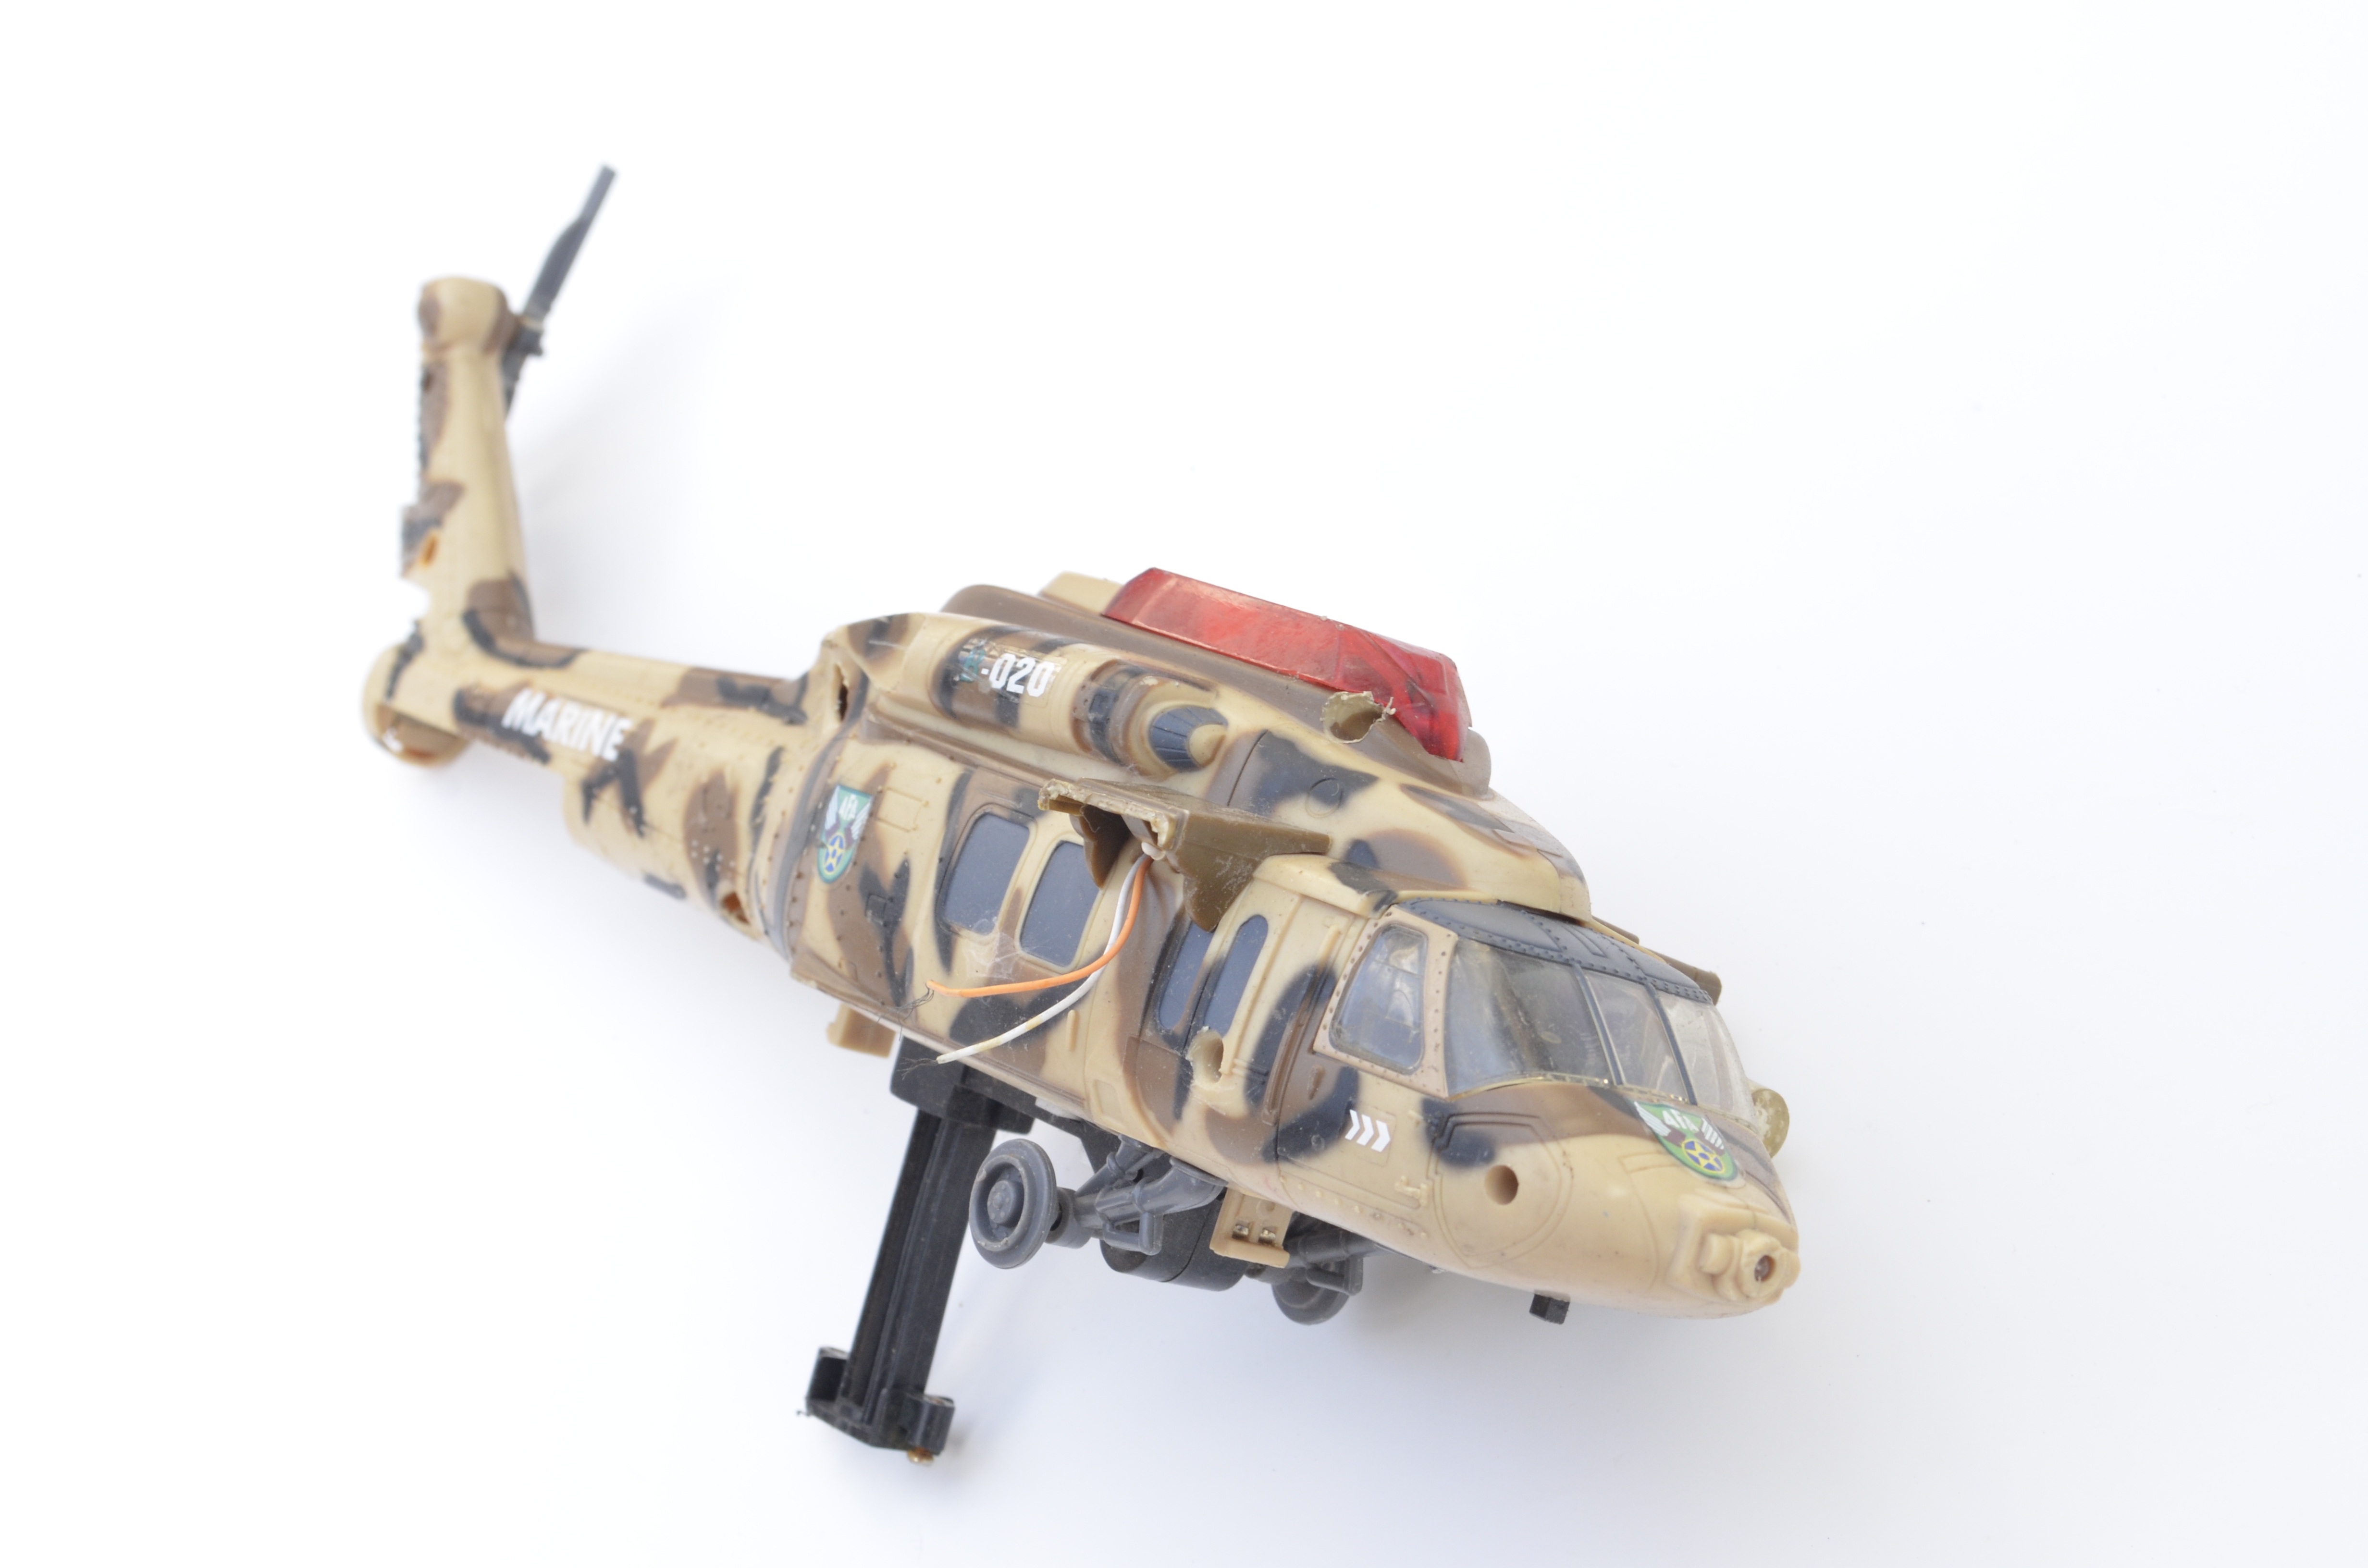
vehicle, child, helicopter, toy, war, trash, automotive exterior, helicopter rotor